Pittston Coal strike

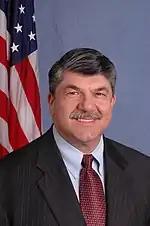
President of the UMWA during the Pittston strike, Richard Trumka.

In April 1989, after the miners had worked 14 months without benefits, UMWA President Richard Trumka declared a strike against the Pittston Coal Company. Around 2,000 UMWA members who worked for Pittston walked out of the mines and reported to the picket line. Pittston responded to the strike by hiring replacement workers. To ensure that production would continue, Pittston also had help from the state police to escort the replacement miners and coal trucks across the picket line.